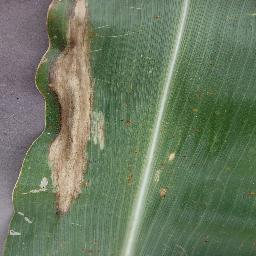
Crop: corn
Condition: (maize)_northern_blight